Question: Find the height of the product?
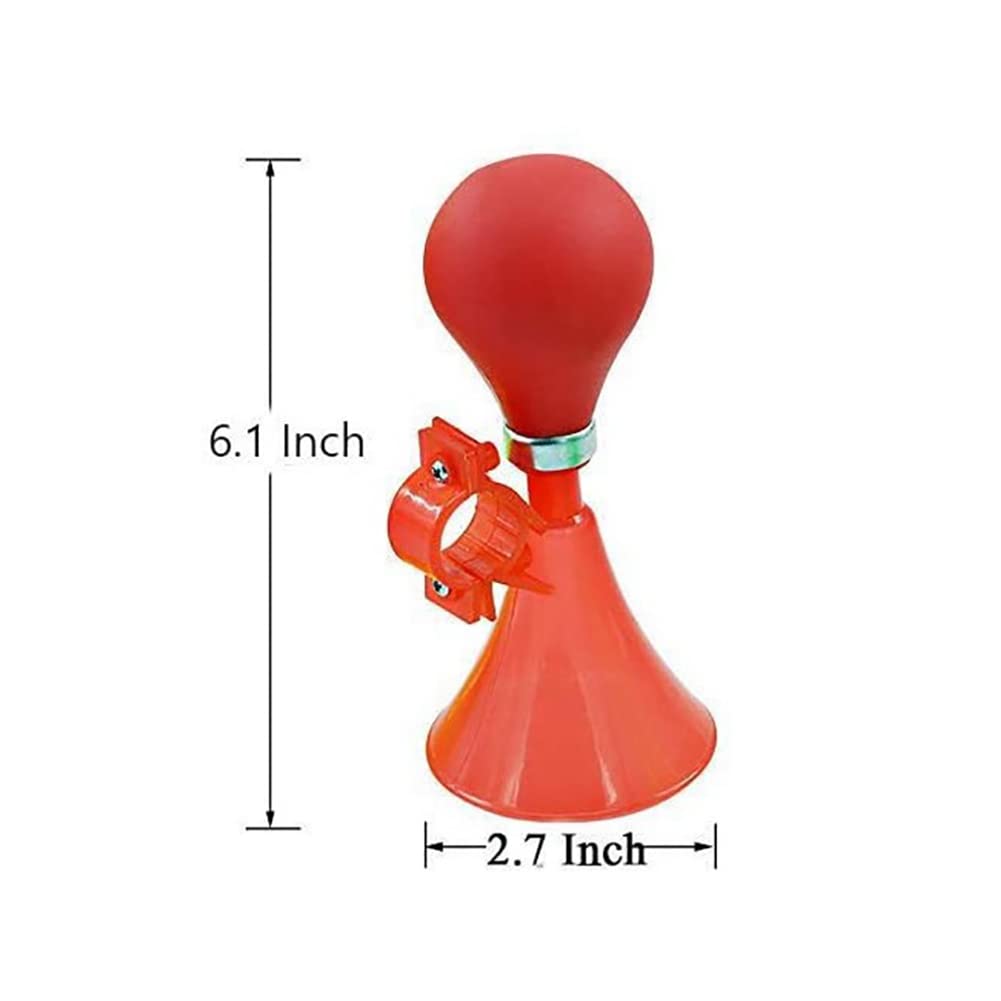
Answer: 6.1 inch